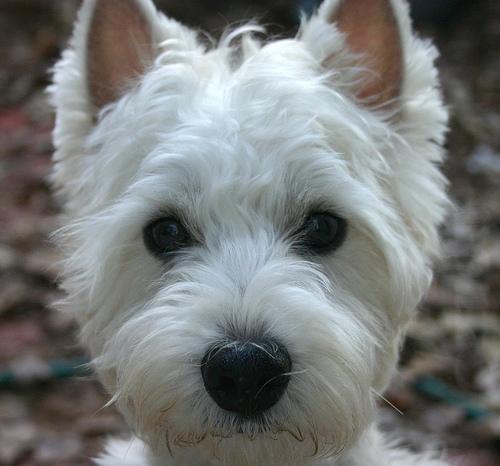
West_Highland_white_terrier